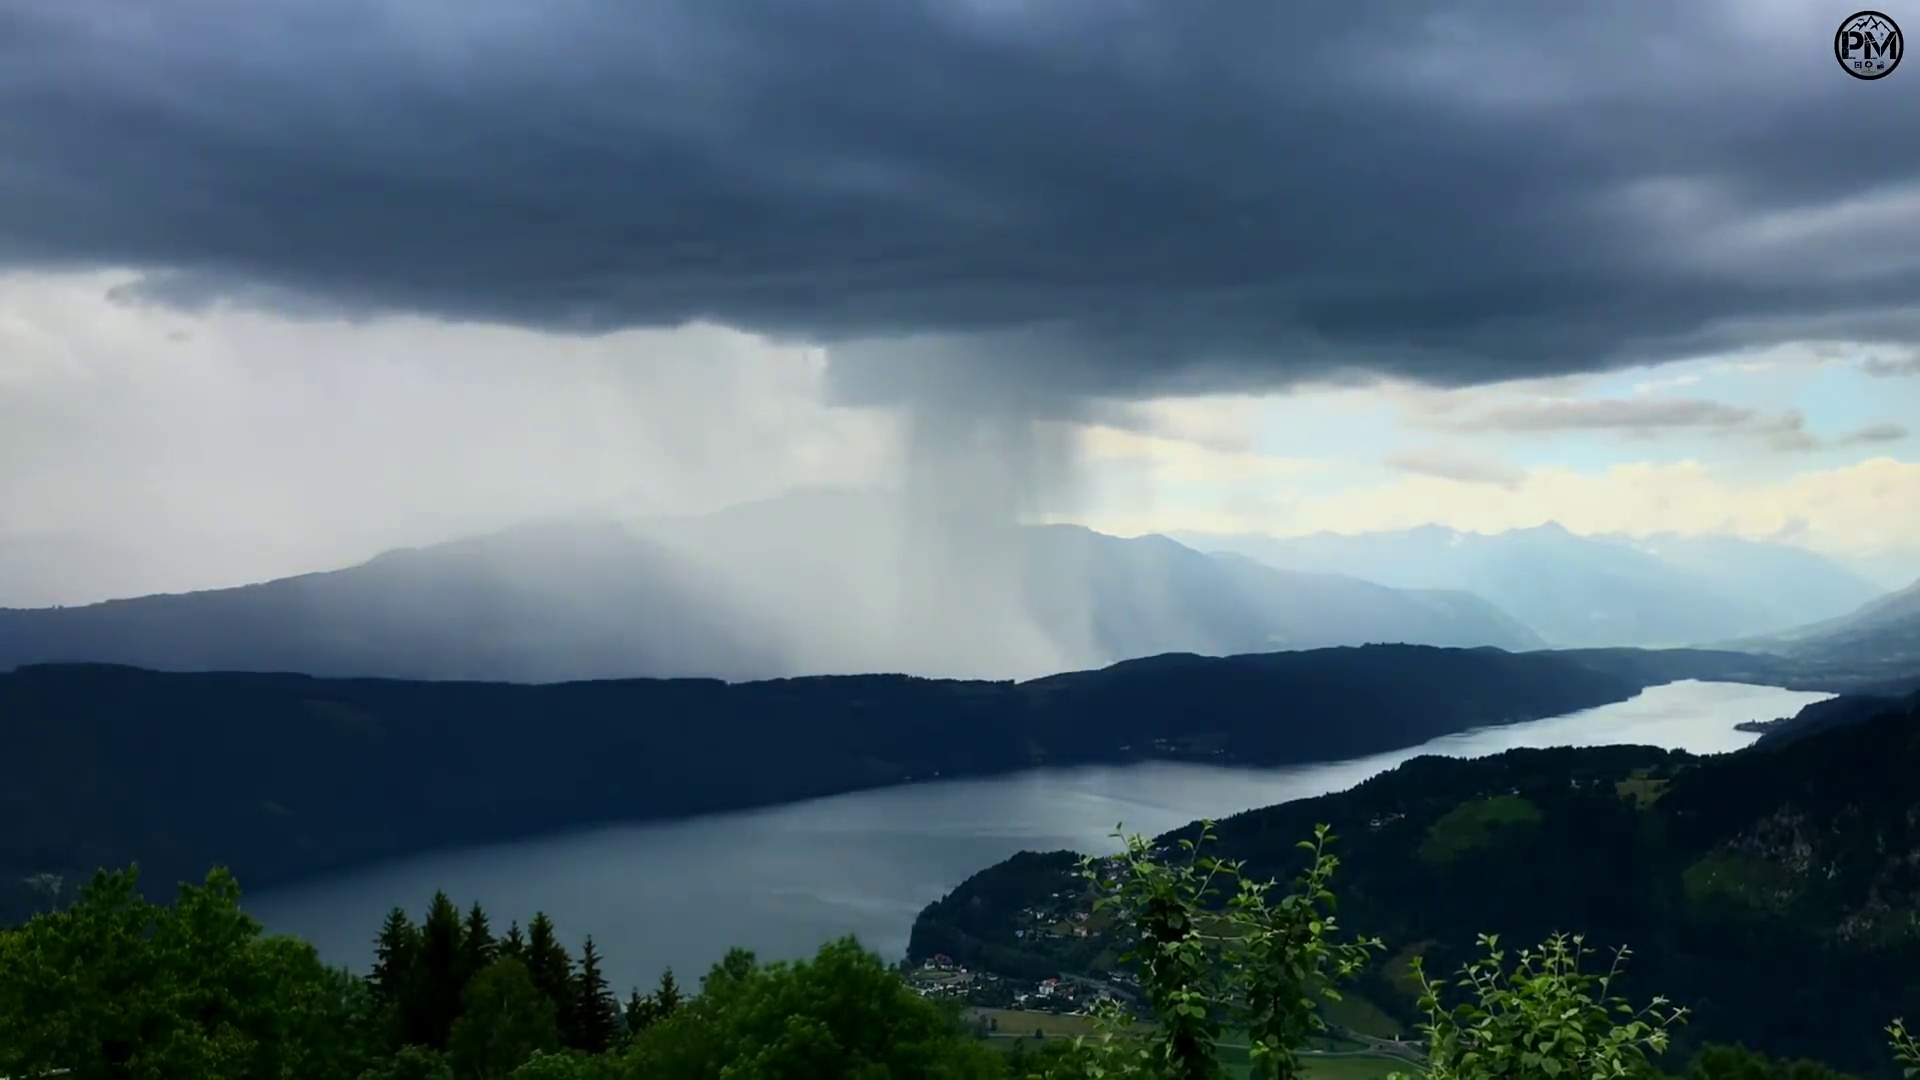
Fire: no
Smoke: no